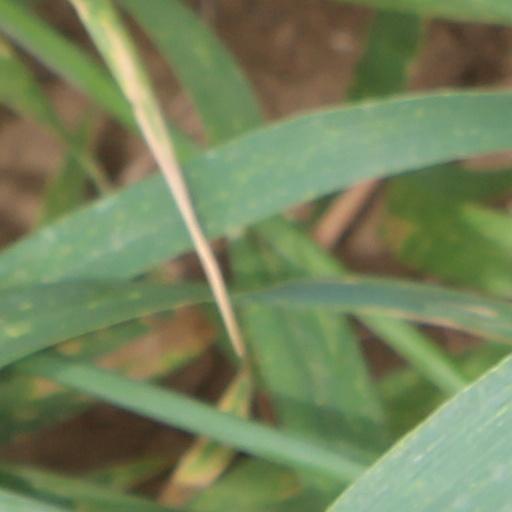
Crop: wheat